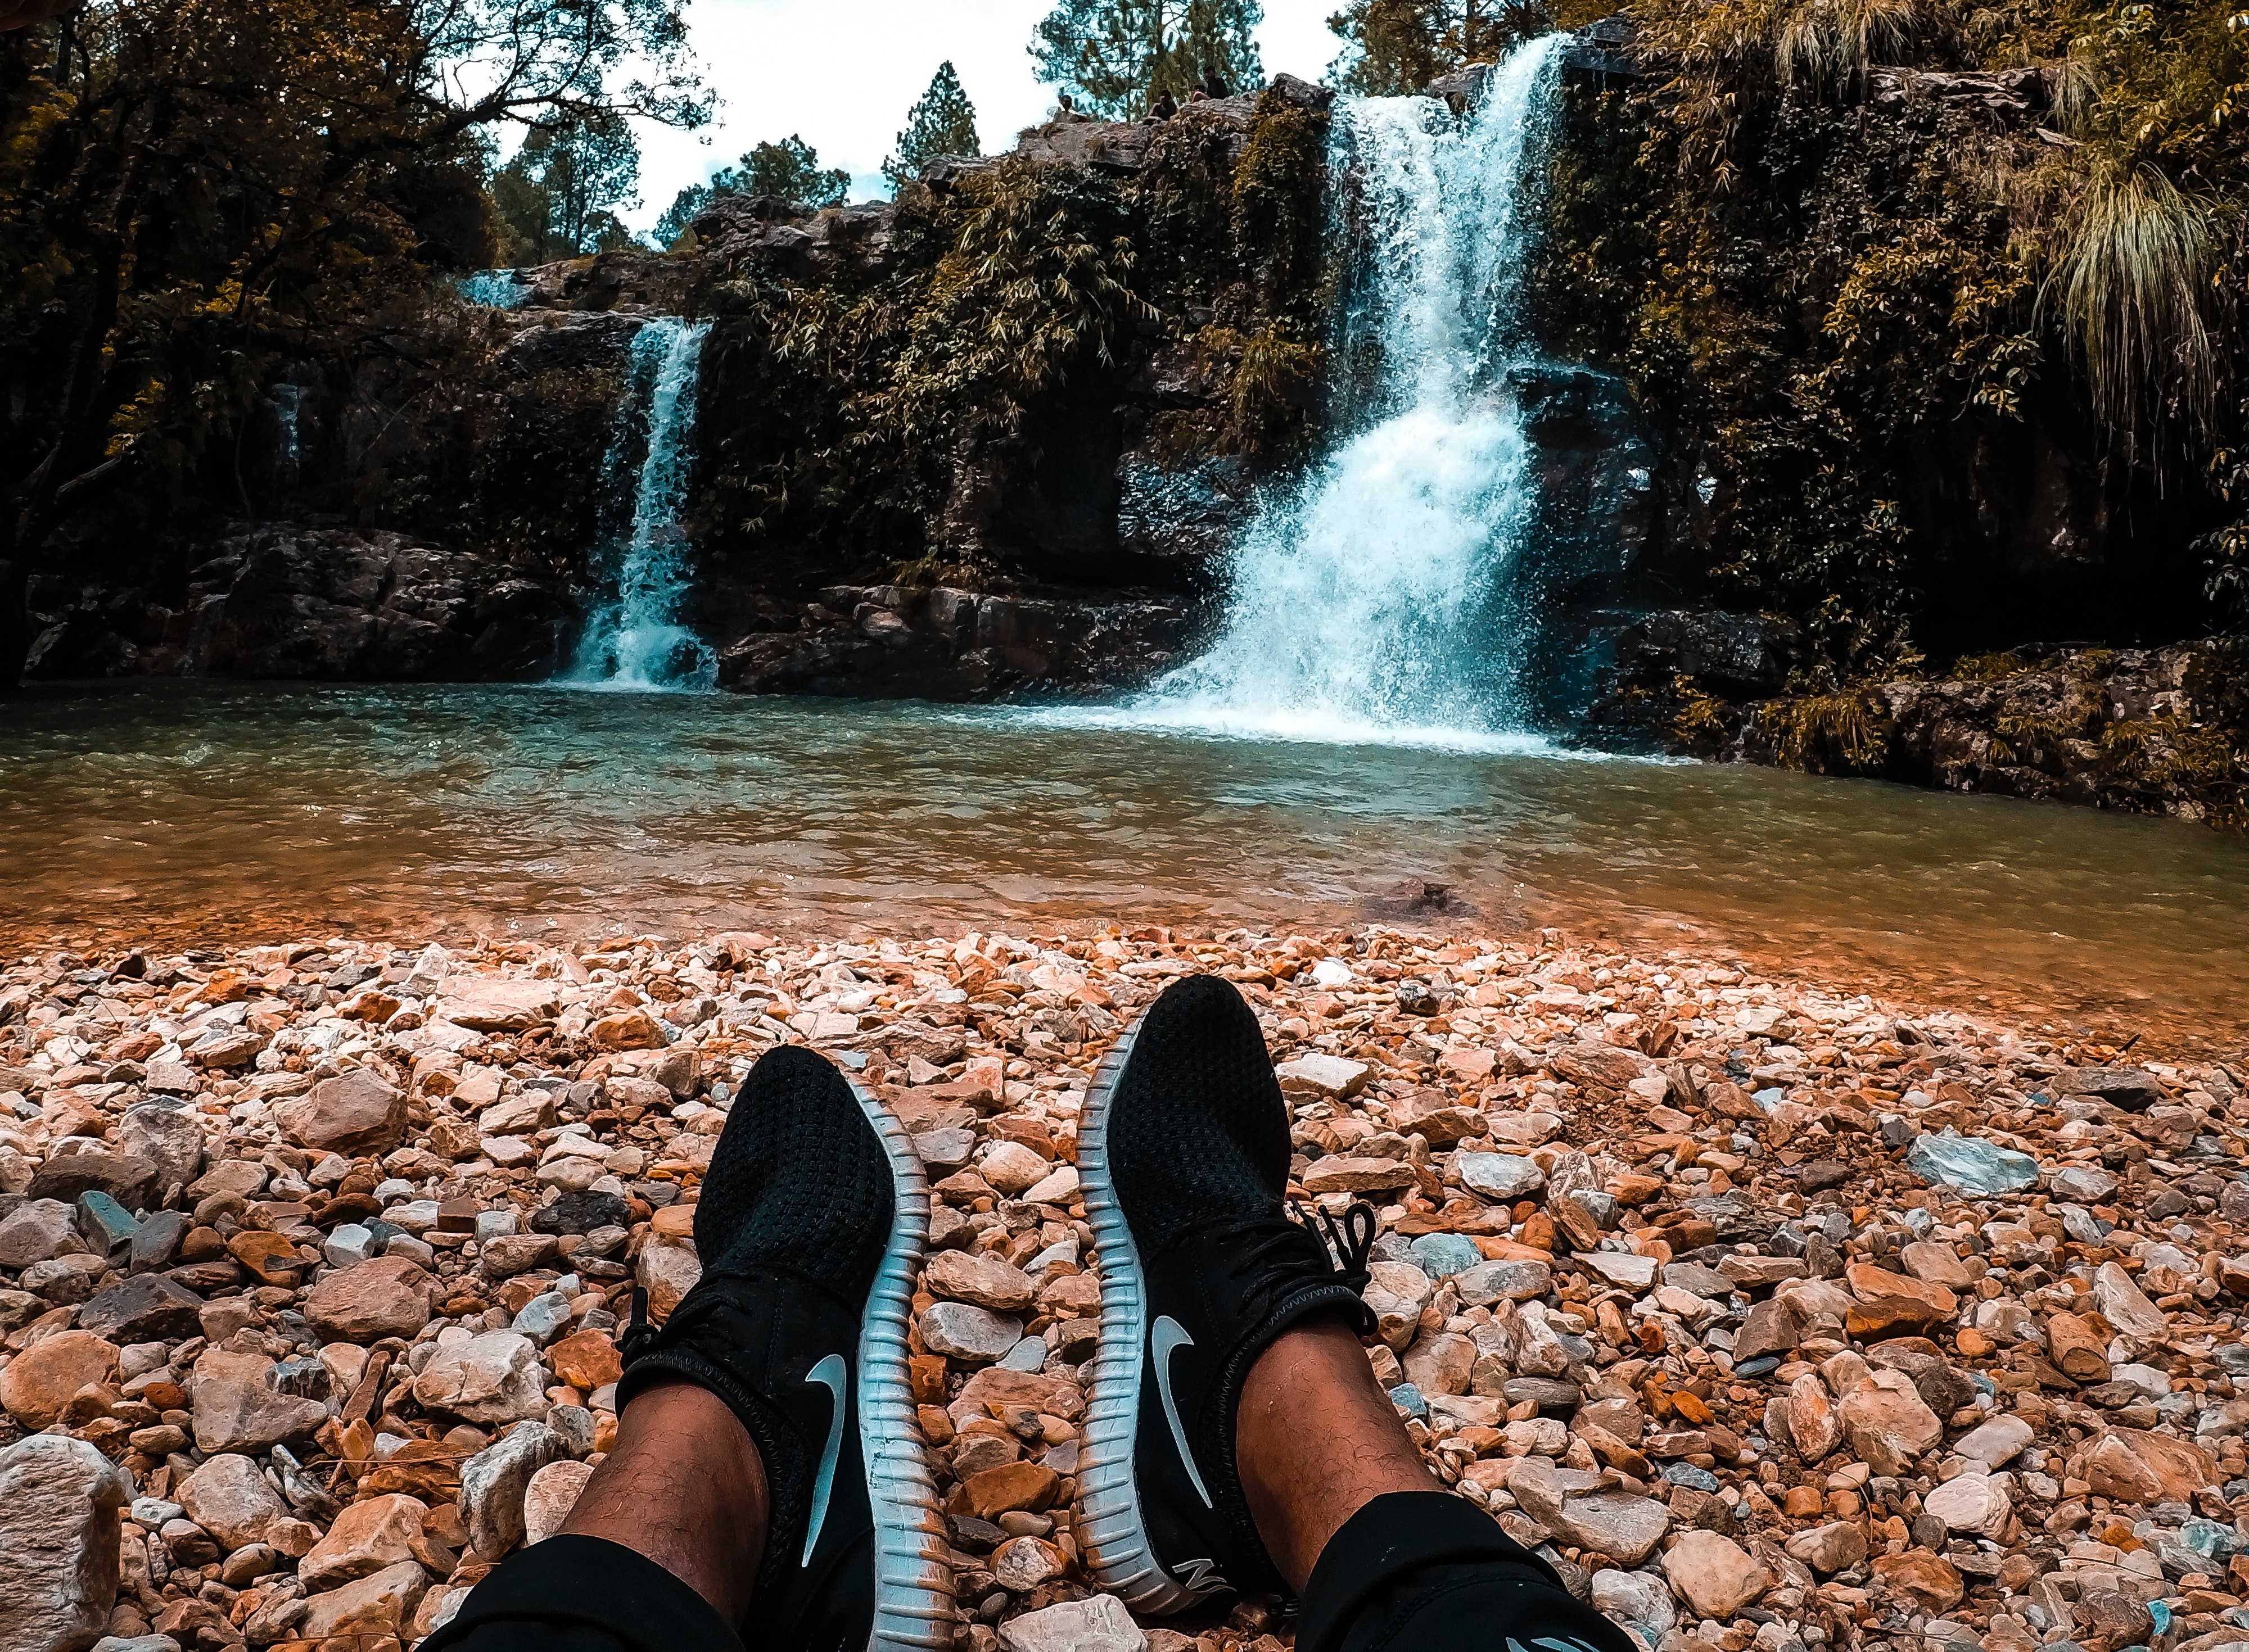
water, nature, body of water, tree, waterfall, water feature, rock, plant, fun, stream, watercourse, girl